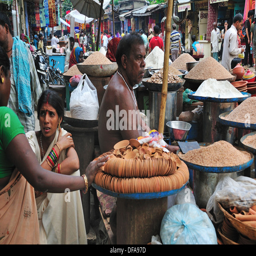
street market on the street